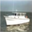
Label: ship